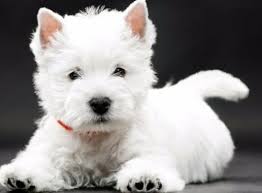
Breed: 209-n000040-West_Highland_white_terrier